Joe Goldberg

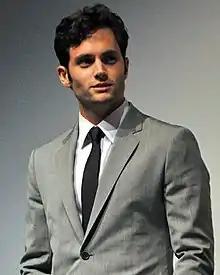
Penn Badgley at the 2010 Toronto International Film Festival.

Penn Badgley's portrayal of Joe Goldberg has received critical acclaim. Many reviewers gave praise to Penn Badgley's performance and compared the eerie tone and terrifying approach established in the series to the themes of violence and stalking, reminiscent in contemporary thriller films and series like "Dexter", "Gone Girl", and "American Psycho". Certain reviewers have also highlighted that the series provides an alluring but disturbing insight into the mind and profile of a psychopath, who charmingly manipulates his way through his anti-hero charisma, motives and warped sense of morality, in order to convince the audience "to sympathize with a stalker" and "serial killer".